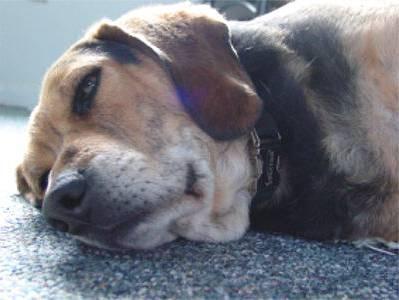
dog